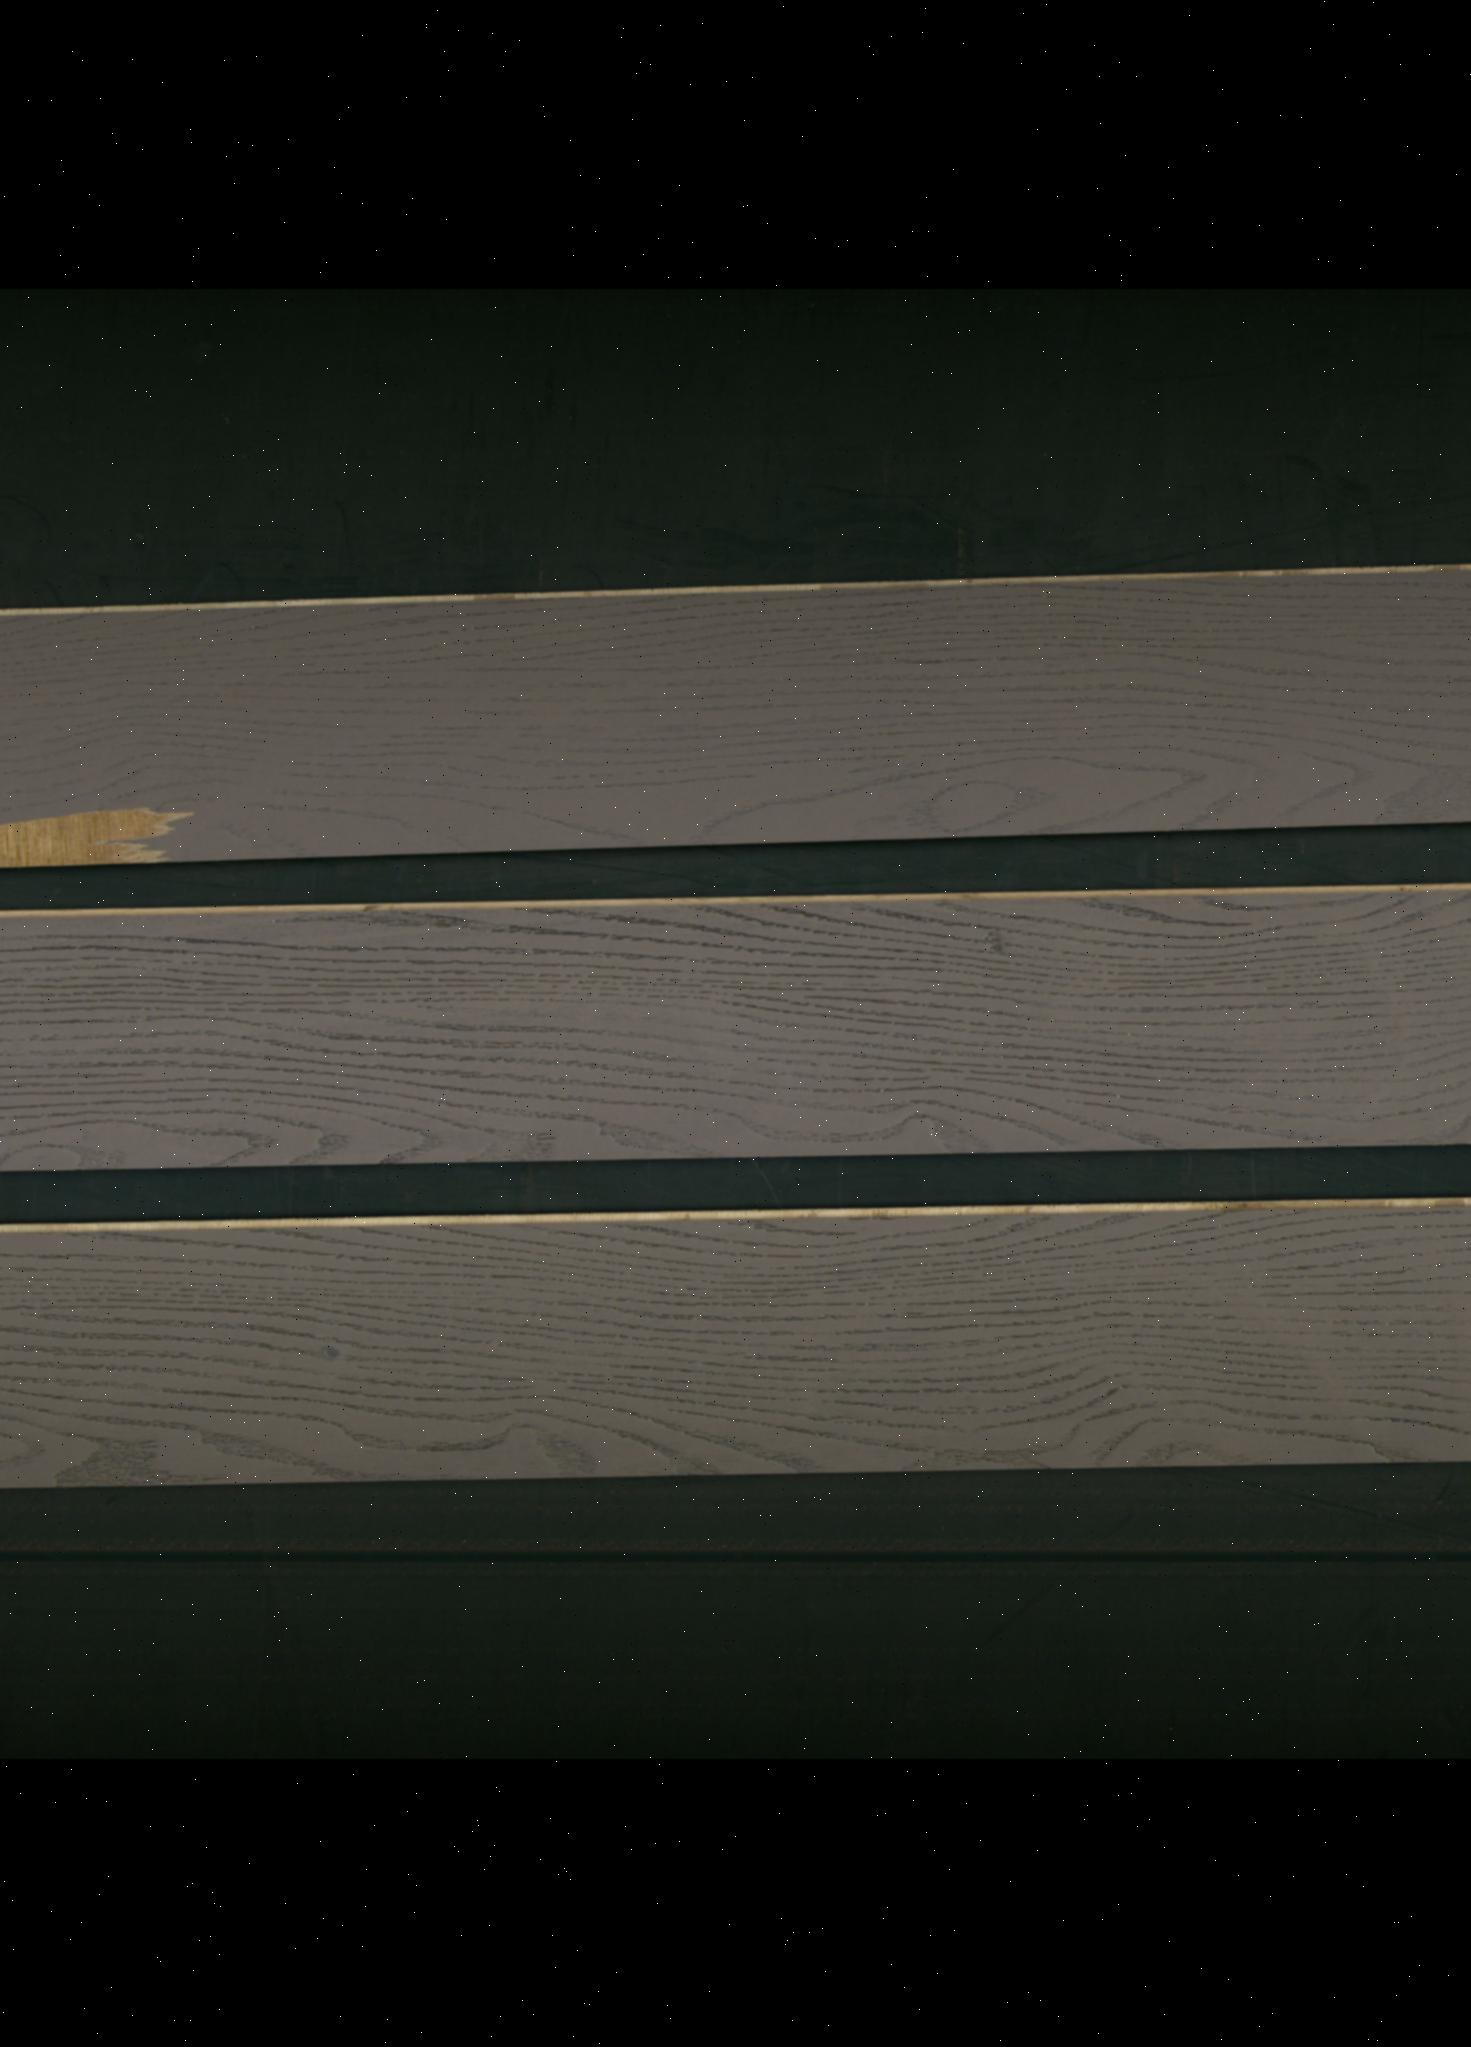
Label: mixers